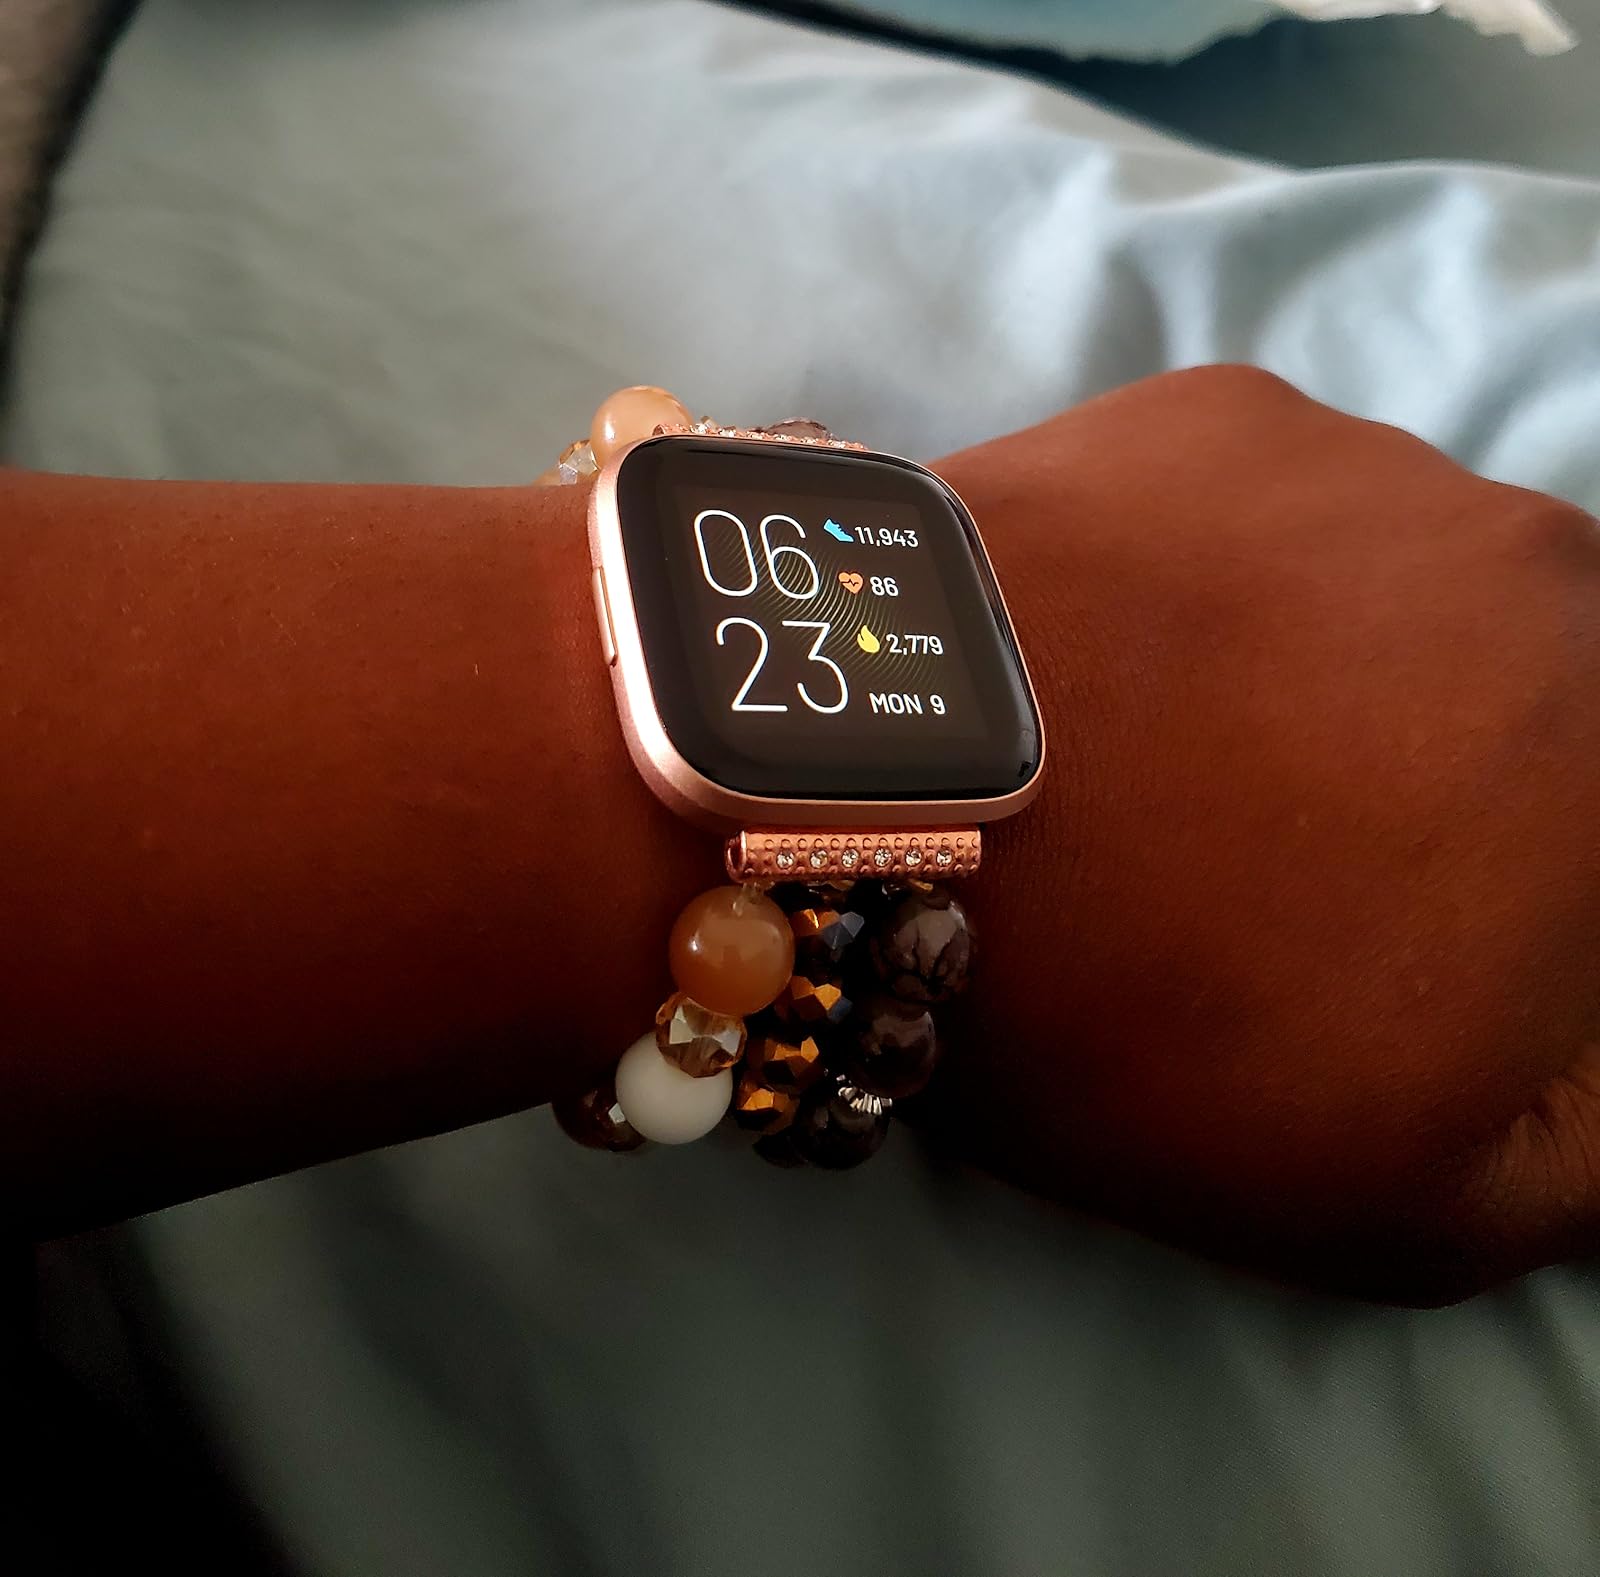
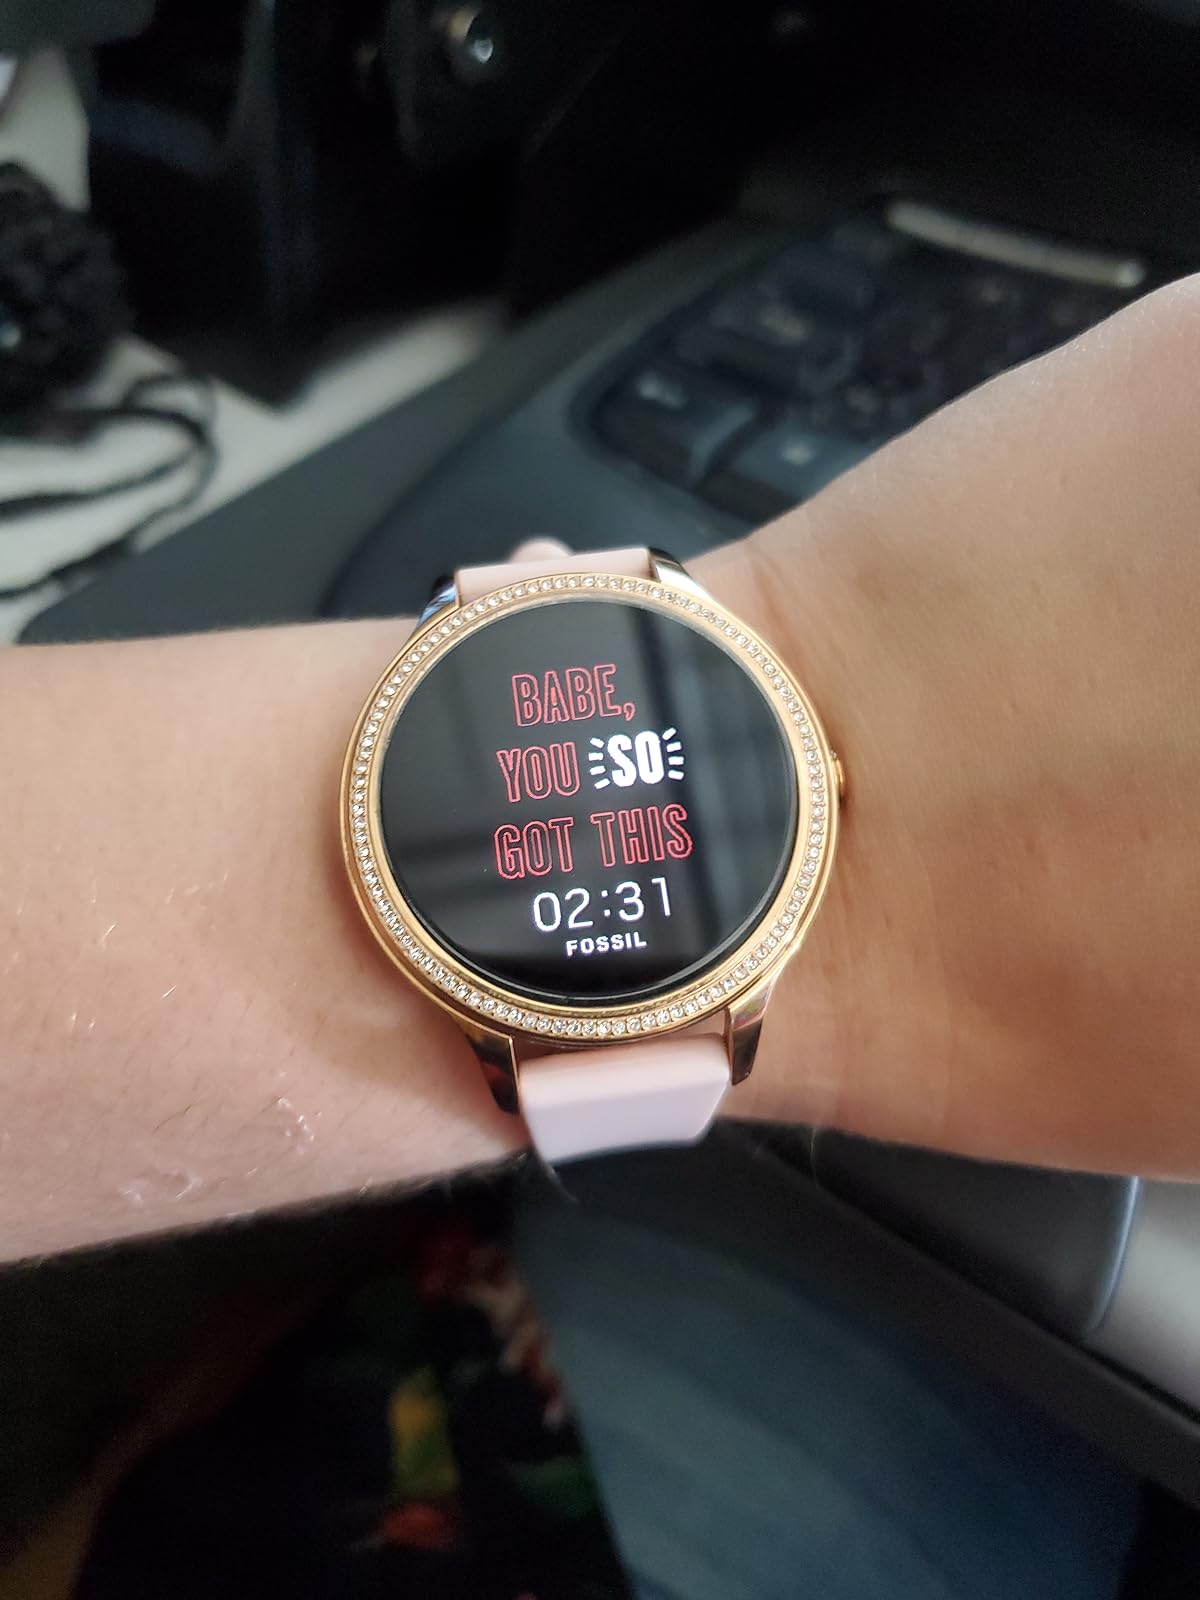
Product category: smartwatch
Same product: no